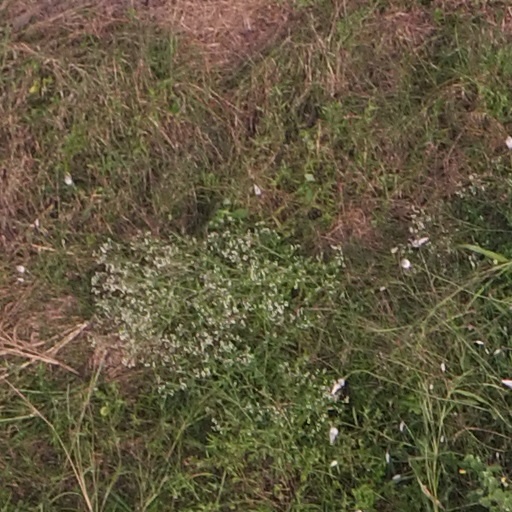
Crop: maize; corn